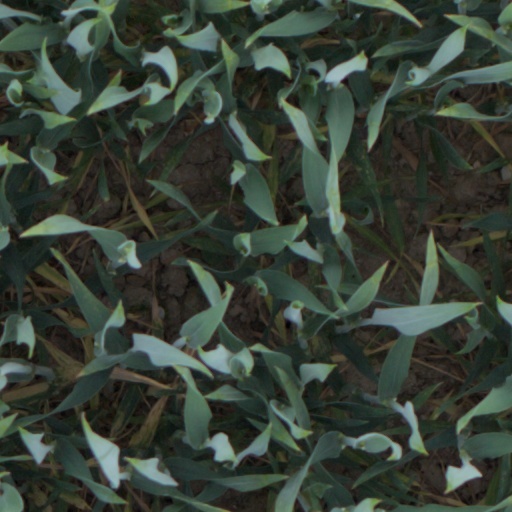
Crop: wheat